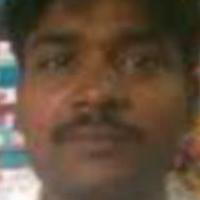
Age group: age 31-40